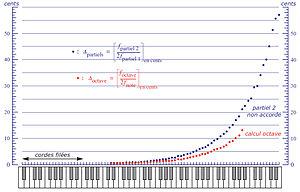
Les cordes de piano sont des cordes filées dans le grave et des fils d'acier de diamètre relativement important dans le médium et dans l'aigu. Ces fils d'acier, du fait de leur raideur, ont une inharmonicité d'autant plus grande que la corde est plus courte.